José Luis Alcaine

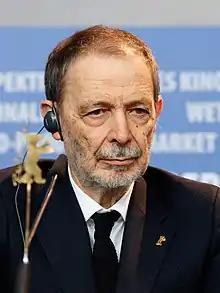
Jose Luis Alcaine at Berlinale 2017

José Luis Alcaine Escaño (born 26 December 1938) is a Spanish cinematographer. Educated in Tangier, he was the first cinematographer to use a fluorescent tube as key lighting in the 1970s. He has worked on films such as "Belle Époque" (Academy Award for Best Foreign Language Film, 1993), "Two Much" (1995), "Blast from the Past" (1999), and "The Skin I Live In" (2011).